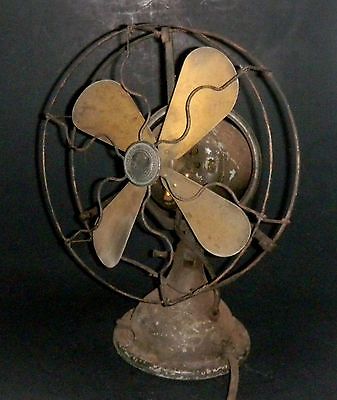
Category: fan